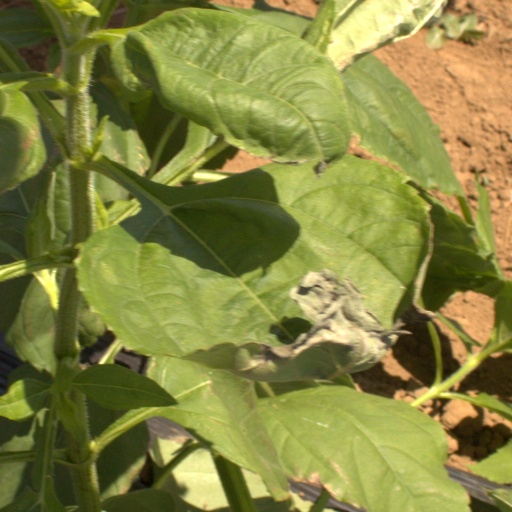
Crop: Jerusalem artichoke